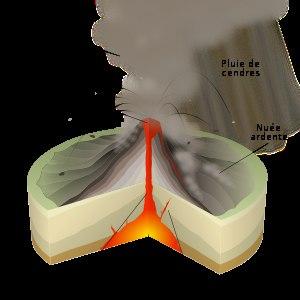
Une éruption volcanique est un phénomène géologique caractérisé par l'émission, par un volcan, de laves et/ou de téphras accompagnés de gaz volcaniques. Lorsqu'une éruption volcanique provoque des dégâts matériels et des morts parmi l'espèce humaine mais aussi chez d'autres espèces animales ou végétales ce qui est la majorité des cas pour les volcans terrestres, ce phénomène constitue, à courte ou moyenne échéance, une catastrophe naturelle ayant un impact local ou mondial et pouvant bouleverser les habitudes animales, humaines, la topographie, etc.
Une éruption péléenne est un type d'éruption volcanique se produisant sur des volcans gris et caractérisé par l'émission d'une lave relativement visqueuse formant difficilement des coulées de lave. La lave s'accumule alors au point de sortie en un dôme de lave ou plus rarement en une aiguille de lave qui peuvent exploser ou s'effondrer en formant alors une ou plusieurs nuées ardentes accompagnées d'un panache volcanique pouvant s'élever à des dizaines de kilomètres en altitude.